The Witch Doctor and Other Essays

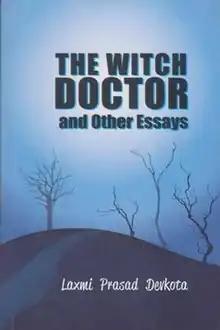
Cover page of the book

The Witch Doctor and Other Essays is an anthology of essays written by Laxmi Prasad Devkota. It was published on November 11, 2017, by Sangri-La Books. The book consists of 30 essays. Although Devkota primarily wrote in Nepali, he wrote the essays in the collection in English. This is the fifty-ninth book of the author and was published posthumously by his son Padma Devkota.